Joe Dever's Lone Wolf

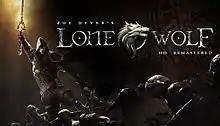

Joe Dever's Lone Wolf is a role-playing game video game developed by Italian studio Forge Reply and first published by BulkyPix for iOS on October 29, 2013. The game has since been ported to PlayStation 4, Xbox One and Nintendo Switch. It is based on the series of gamebooks by author Joe Dever entitled "Lone Wolf". The story involves Lone Wolf adventuring to uncover the secret of the Shianti Cube.